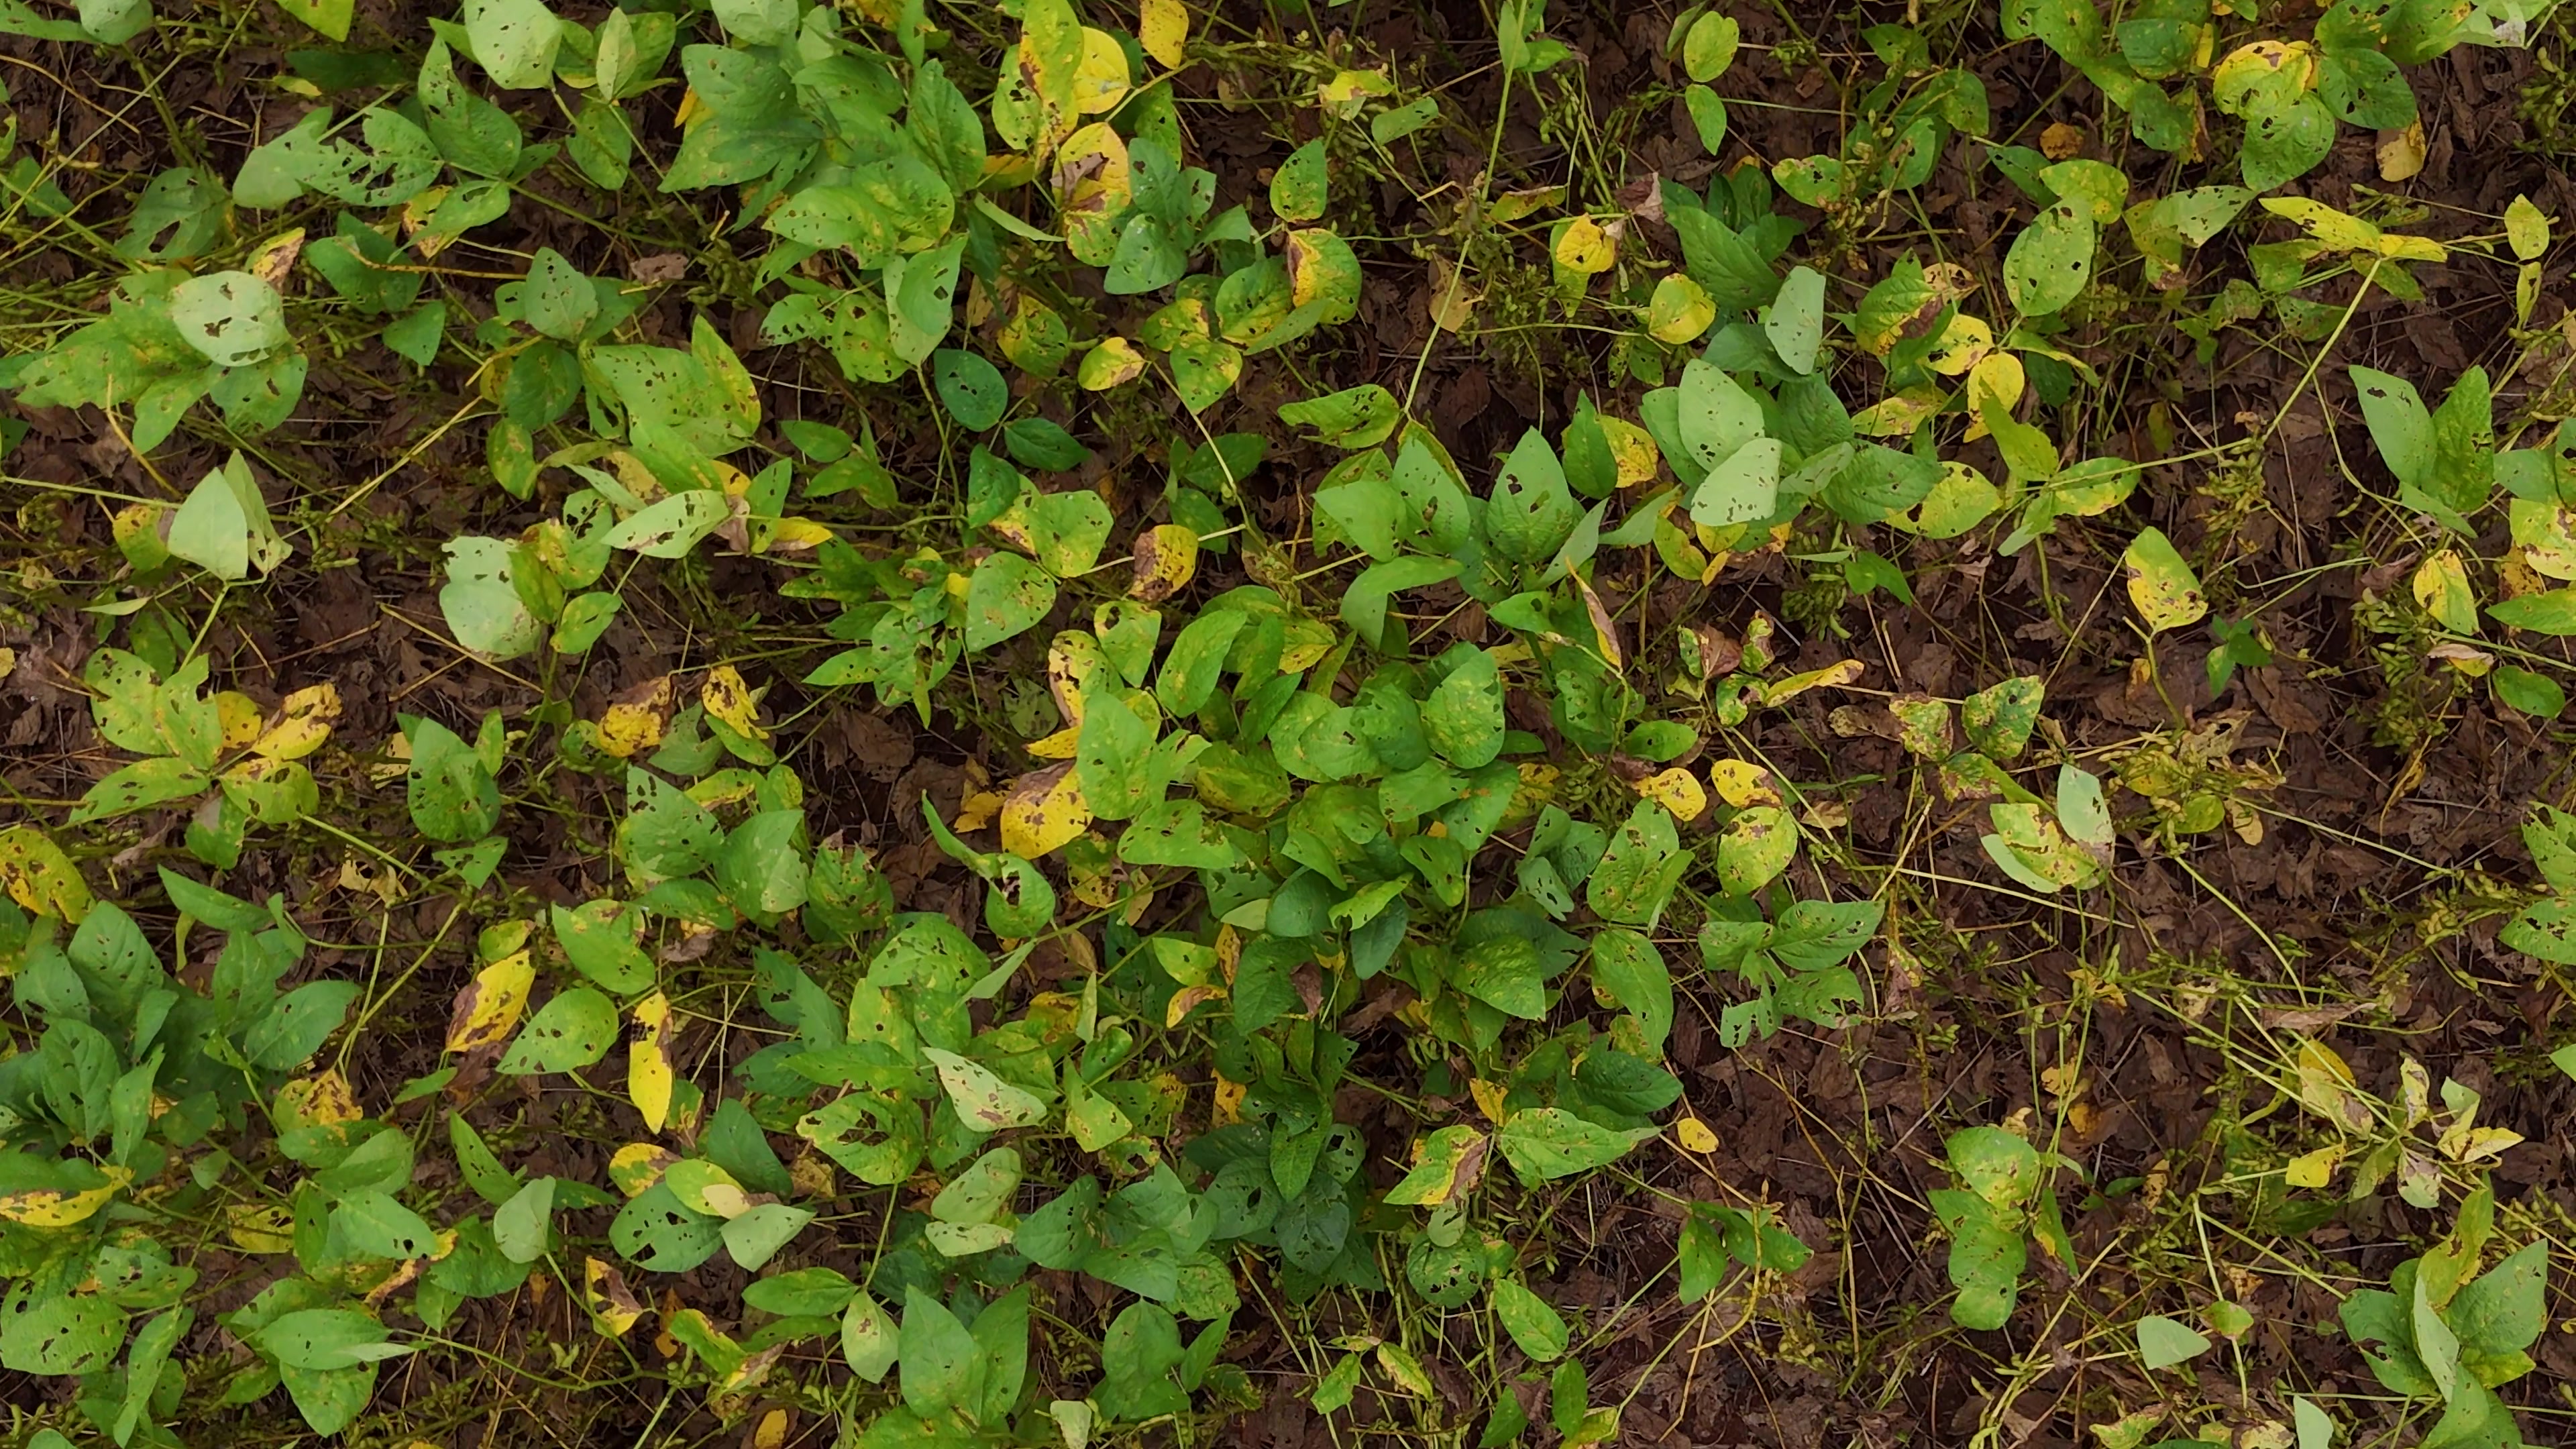
Label: Rust